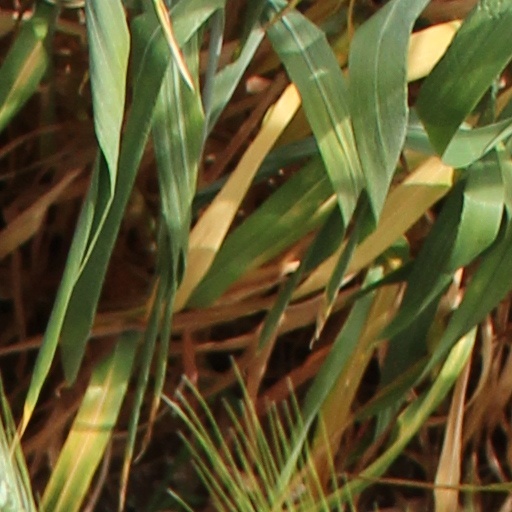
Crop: wheat